Starscream

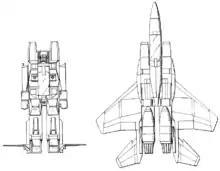
Illustration of the patent for the toy that became Starscream and his many repaints. Art by Kohjin Ohno.

The original Starscream toy was originally part of the Japanese Diaclone toy line and was designed by Kohjin Ohno in the early eighties. It was imported to become part of the "Transformers" toy line by Hasbro in 1984. The toy was later re-issued in Japan in 2001, with black-and-gold and translucent "ghost" variants, and again in 2003, redecorated into a more cartoon-accurate color scheme. He was also reissued in the west in 2003, with extended missiles to comply with safety regulations. Japan re-released Starscream once again in 2007 for their "Encore Series". A highly prized collectable, the original Starscream toy has sold over $2000 on eBay. The original Starscream toy was altered somewhat and an electronic sound maker was added for the "Generation 2" toy line.